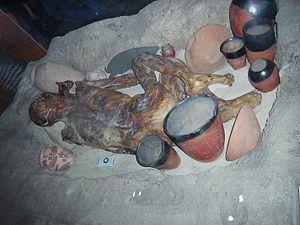
La momification dans l'Égypte antique s'inscrivait dans un rituel funéraire. En Égypte antique, la conservation du corps était un symbole très important. La destruction de celui-ci représentait un risque très grave. Les Égyptiens croyaient en l'immortalité. La mort, chez les Égyptiens, représentait la séparation entre le support matériel et les éléments immatériels : le ba qui correspond à l'âme et le ka qui représente l'énergie vitale. Il fallait donc que le ba et le ka, au réveil de sa nouvelle vie, puissent réintégrer le corps, préalablement conservé. « La momification avait comme but principal de purifier et de rendre divin le corps pour que celui-ci devienne un Osiris ».